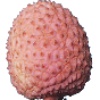
Label: lychee